Sleeping disorders following traumatic brain injury

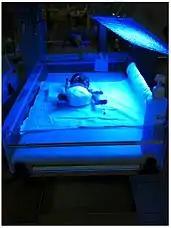
Phototherapy

Pharmacological treatments have to be administered carefully. Some medication is highly addictive and the resulting withdrawal syndromes cause even more sleep disturbances, e.g. Insomnia. Possible medications are Zopiclone and lorazepam, which have been proven effective in people with TBI. Also Benzodiazepine hypnotics, Benzodiazepine-receptor antagonists, antidepressants, psychostimulants can be administered, especially in patients with insomnia. Some studies have shown negative effects of hypnotics, such as an increased risk of dementia. In patients with hypersomnia, Modafinil, Armodafinil, Methylphenidate and amphetamines are often used as a treatment for day time sleepiness. Medication should always be prescribed by an expert to make sure that the correct medicament is taken in an appropriate dose.